7 mujeres, 1 homosexual y Carlos

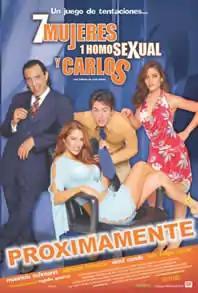
"7 mujeres, 1 homosexual y Carlos"

7 mujeres, 1 homosexual y Carlos ("7 women, 1 homosexual and Carlos") is a Mexican comedy movie filmed in Tijuana and released in 2004.